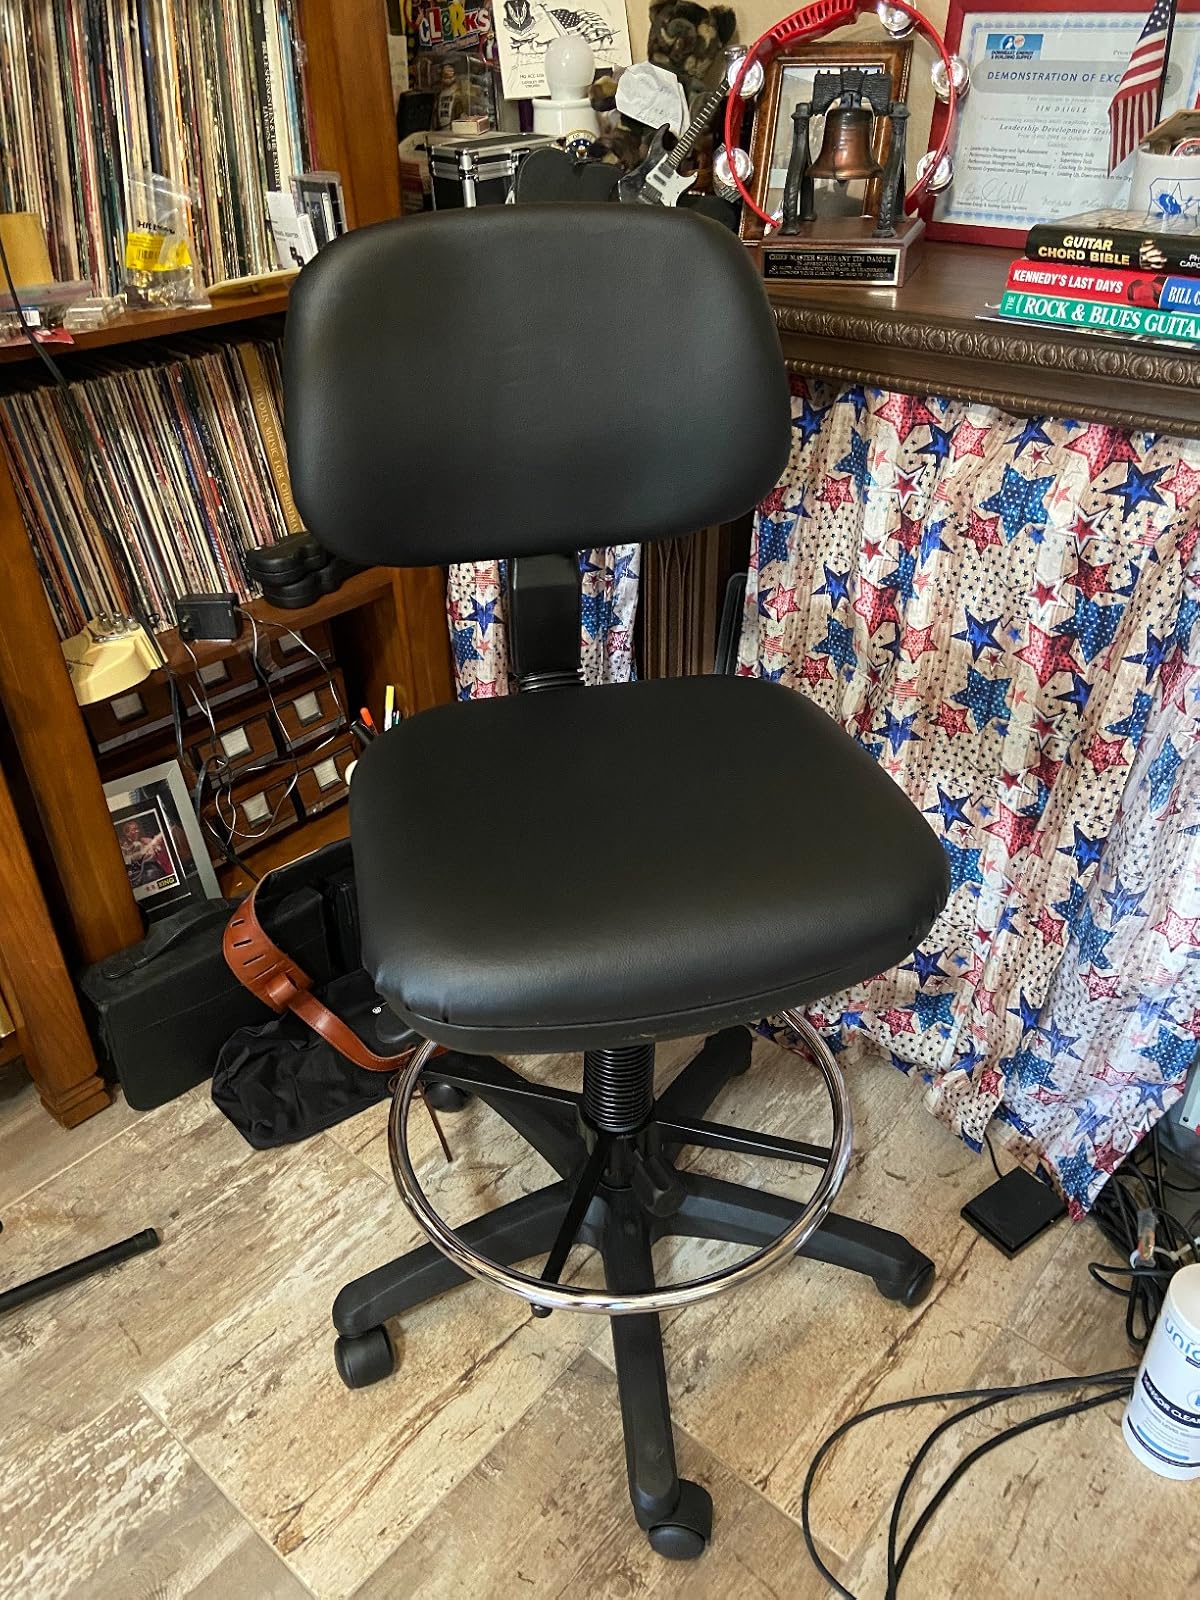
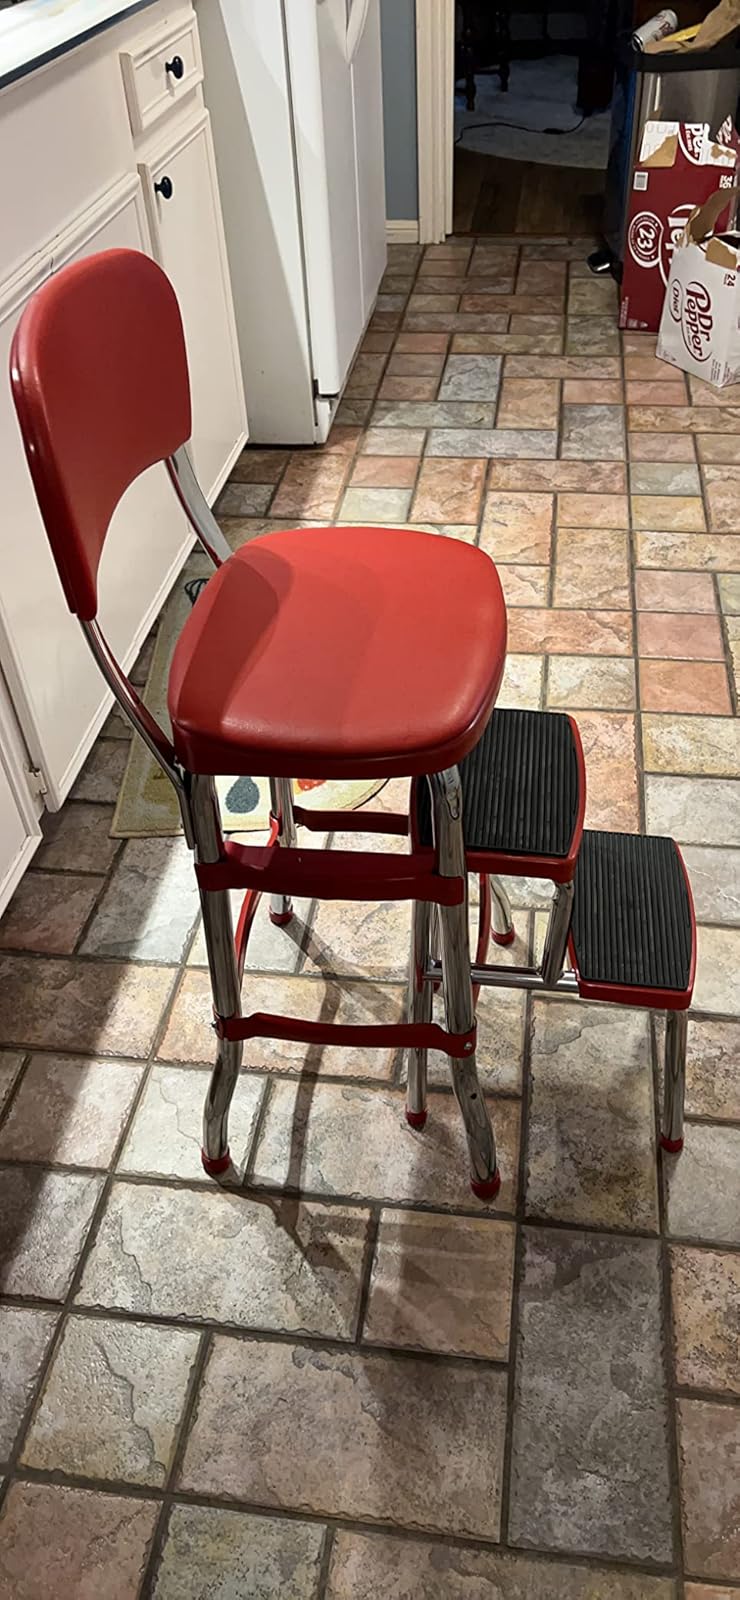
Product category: items_chair
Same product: no